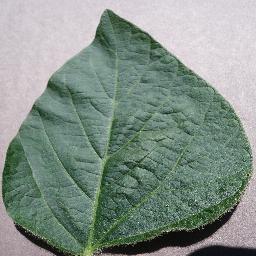
Label: Soybean___healthy